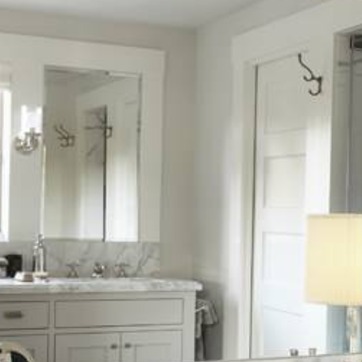
Material: mirror